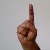
The image shows a hand gesture representing the letter 'D' in Indian Sign Language.